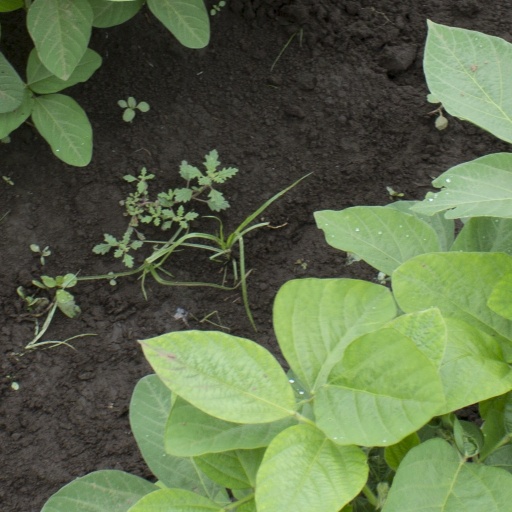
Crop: soybean